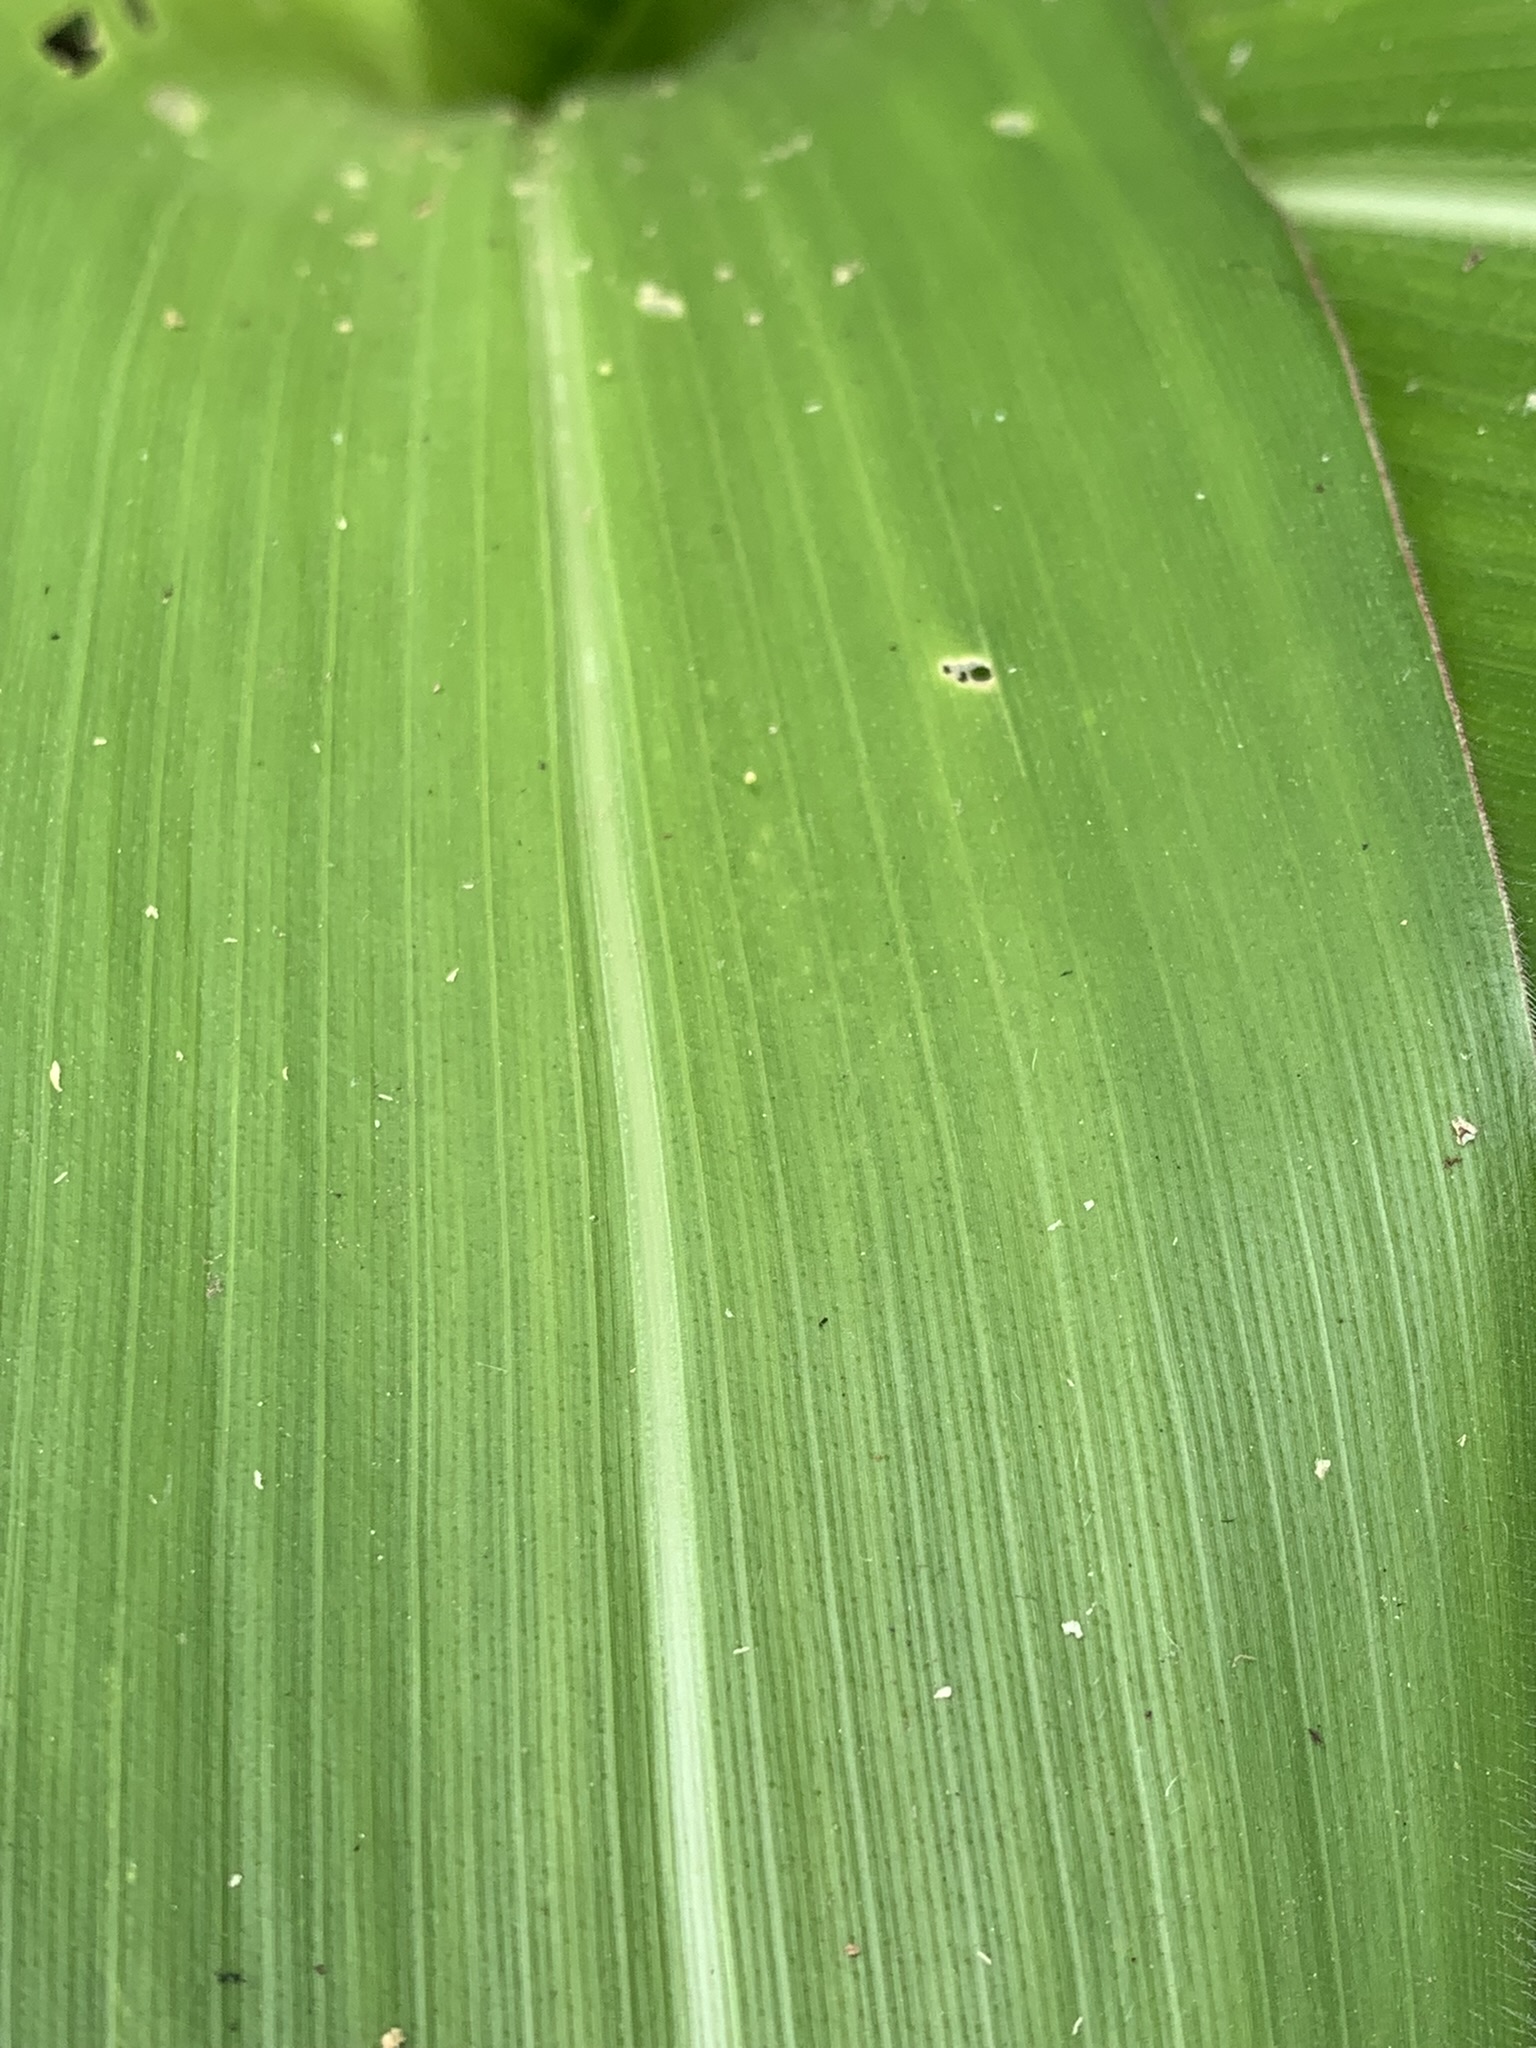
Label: Healthy